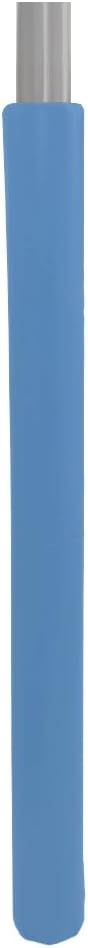
Safety Pole Pad, 4 FT Tall, 1” Thick Foam, Weatherproof, UV-Resistant, Hook/Loop Closure, Pickleball Pole Pad
About this item Designed to provide superior protection from impact with high-vinyl & impact rated open cell urethane foam. These pole pads will ensure safety and reduce the risk of injury in any environment (1” thick foam, 4 ft tall) INDOOR & OUTDOOR USE - vinyl cover, waterproof, and UV-resistant, suitable for indoor or outdoor use. Our safety pole pads can withstand varying weather conditions without damage, while it can be wiped clean effortlessly. You can expect long-lasting performance from this pole padding. COLLISON BARRIER - Pole pads are made of 1” thick high-density urethane foam with durability and excellent cushioning. All vinyl meets or exceeds NFPA-701 Fire Rating, CSGM and achieves a Class A Fire Rating under ASTM-E-84. SIMPLE INSTALLATION - Our removable pole pads are secured with hook & loop and are easily installed with a dependable attachment system that will not fail. No hardware necessary. ALL-AROUND PROTECTION - These protective pole pads are perfect for basketball courts, gymnasiums, home gyms, garages, boxing gyms, playgrounds, kid’s fitness centers, early education, kindergarten, martial arts studios, basements, and more. These pole pads provide ultimate protection against impact.
Brand: WePadIt
Category: Sporting Goods > Athletics > Basketball > Basketball Hoop Parts & Accessories > Basketball Hoop Padding